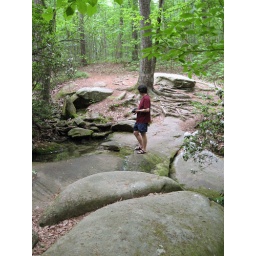
there should be water pouring over this spot peter's standing in